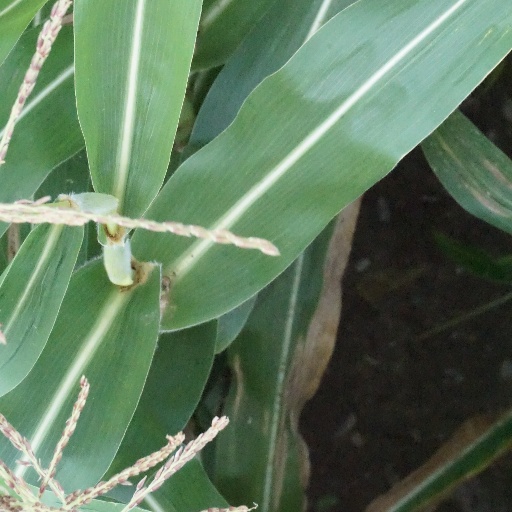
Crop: maize; corn